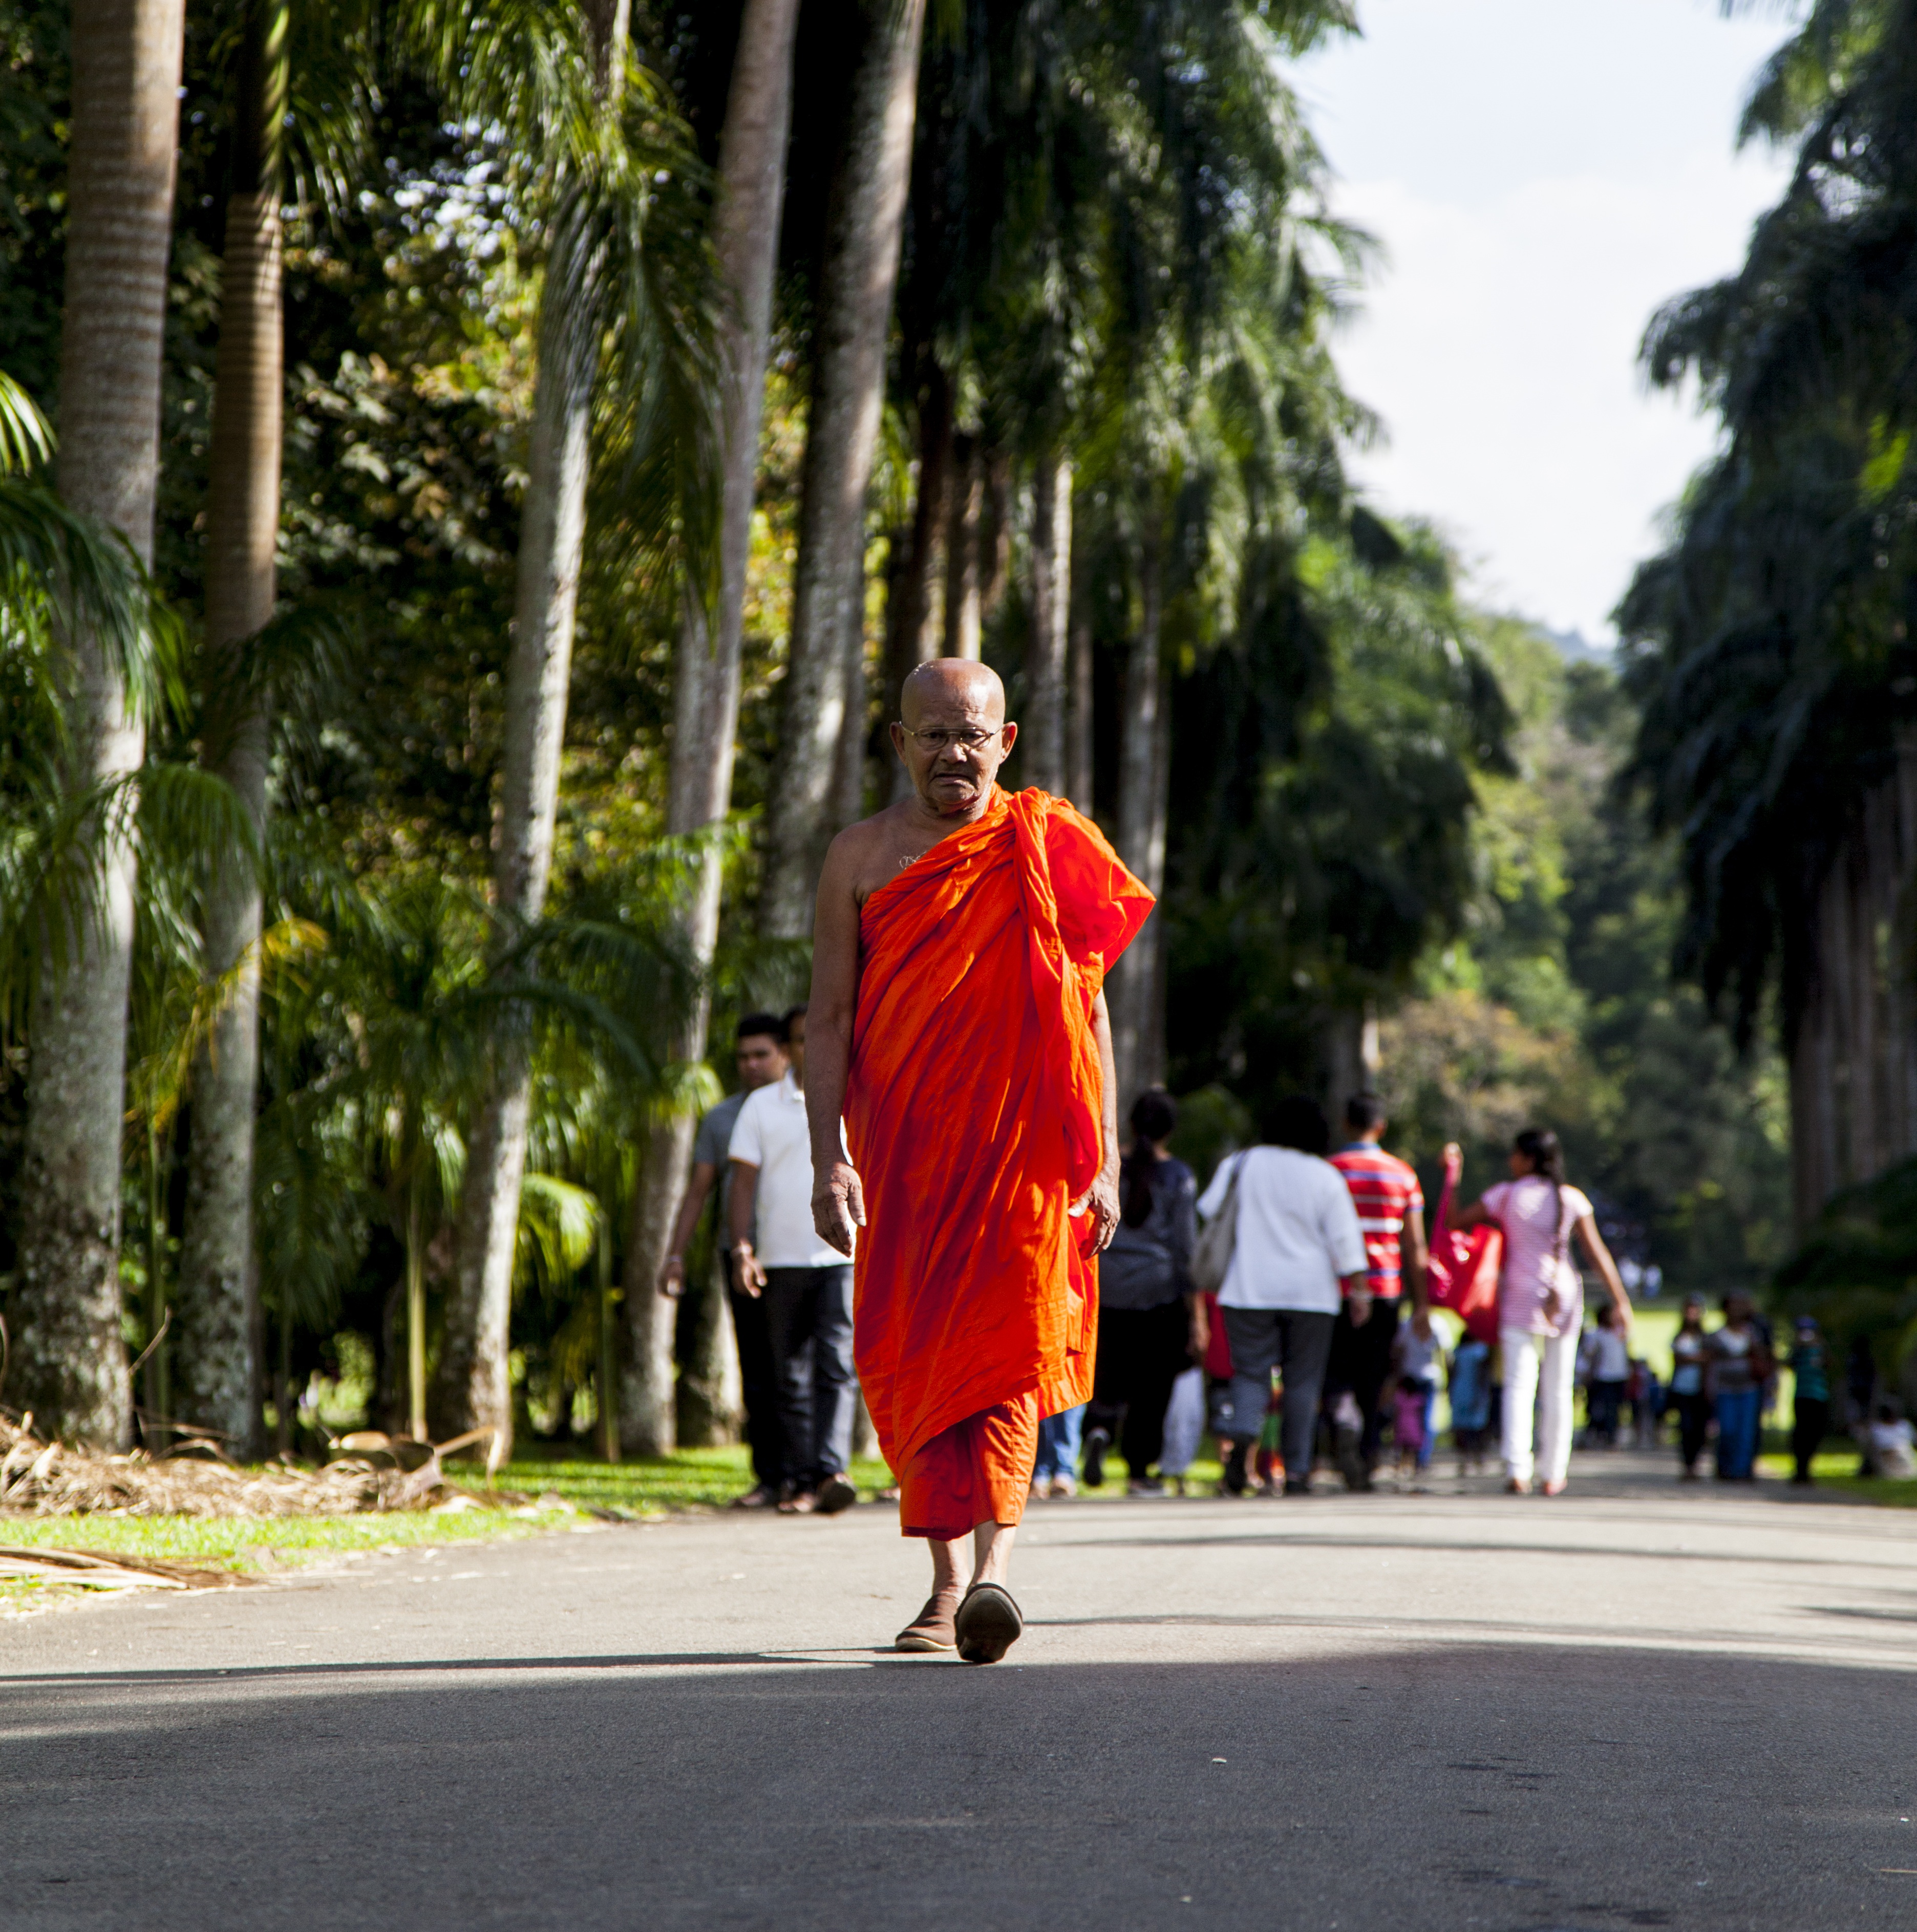
tree, walking, plant, road, street, city, travel, recreation, monk, buddhist, buddhism, asia, tourism, leisure, fun, temple, infrastructure